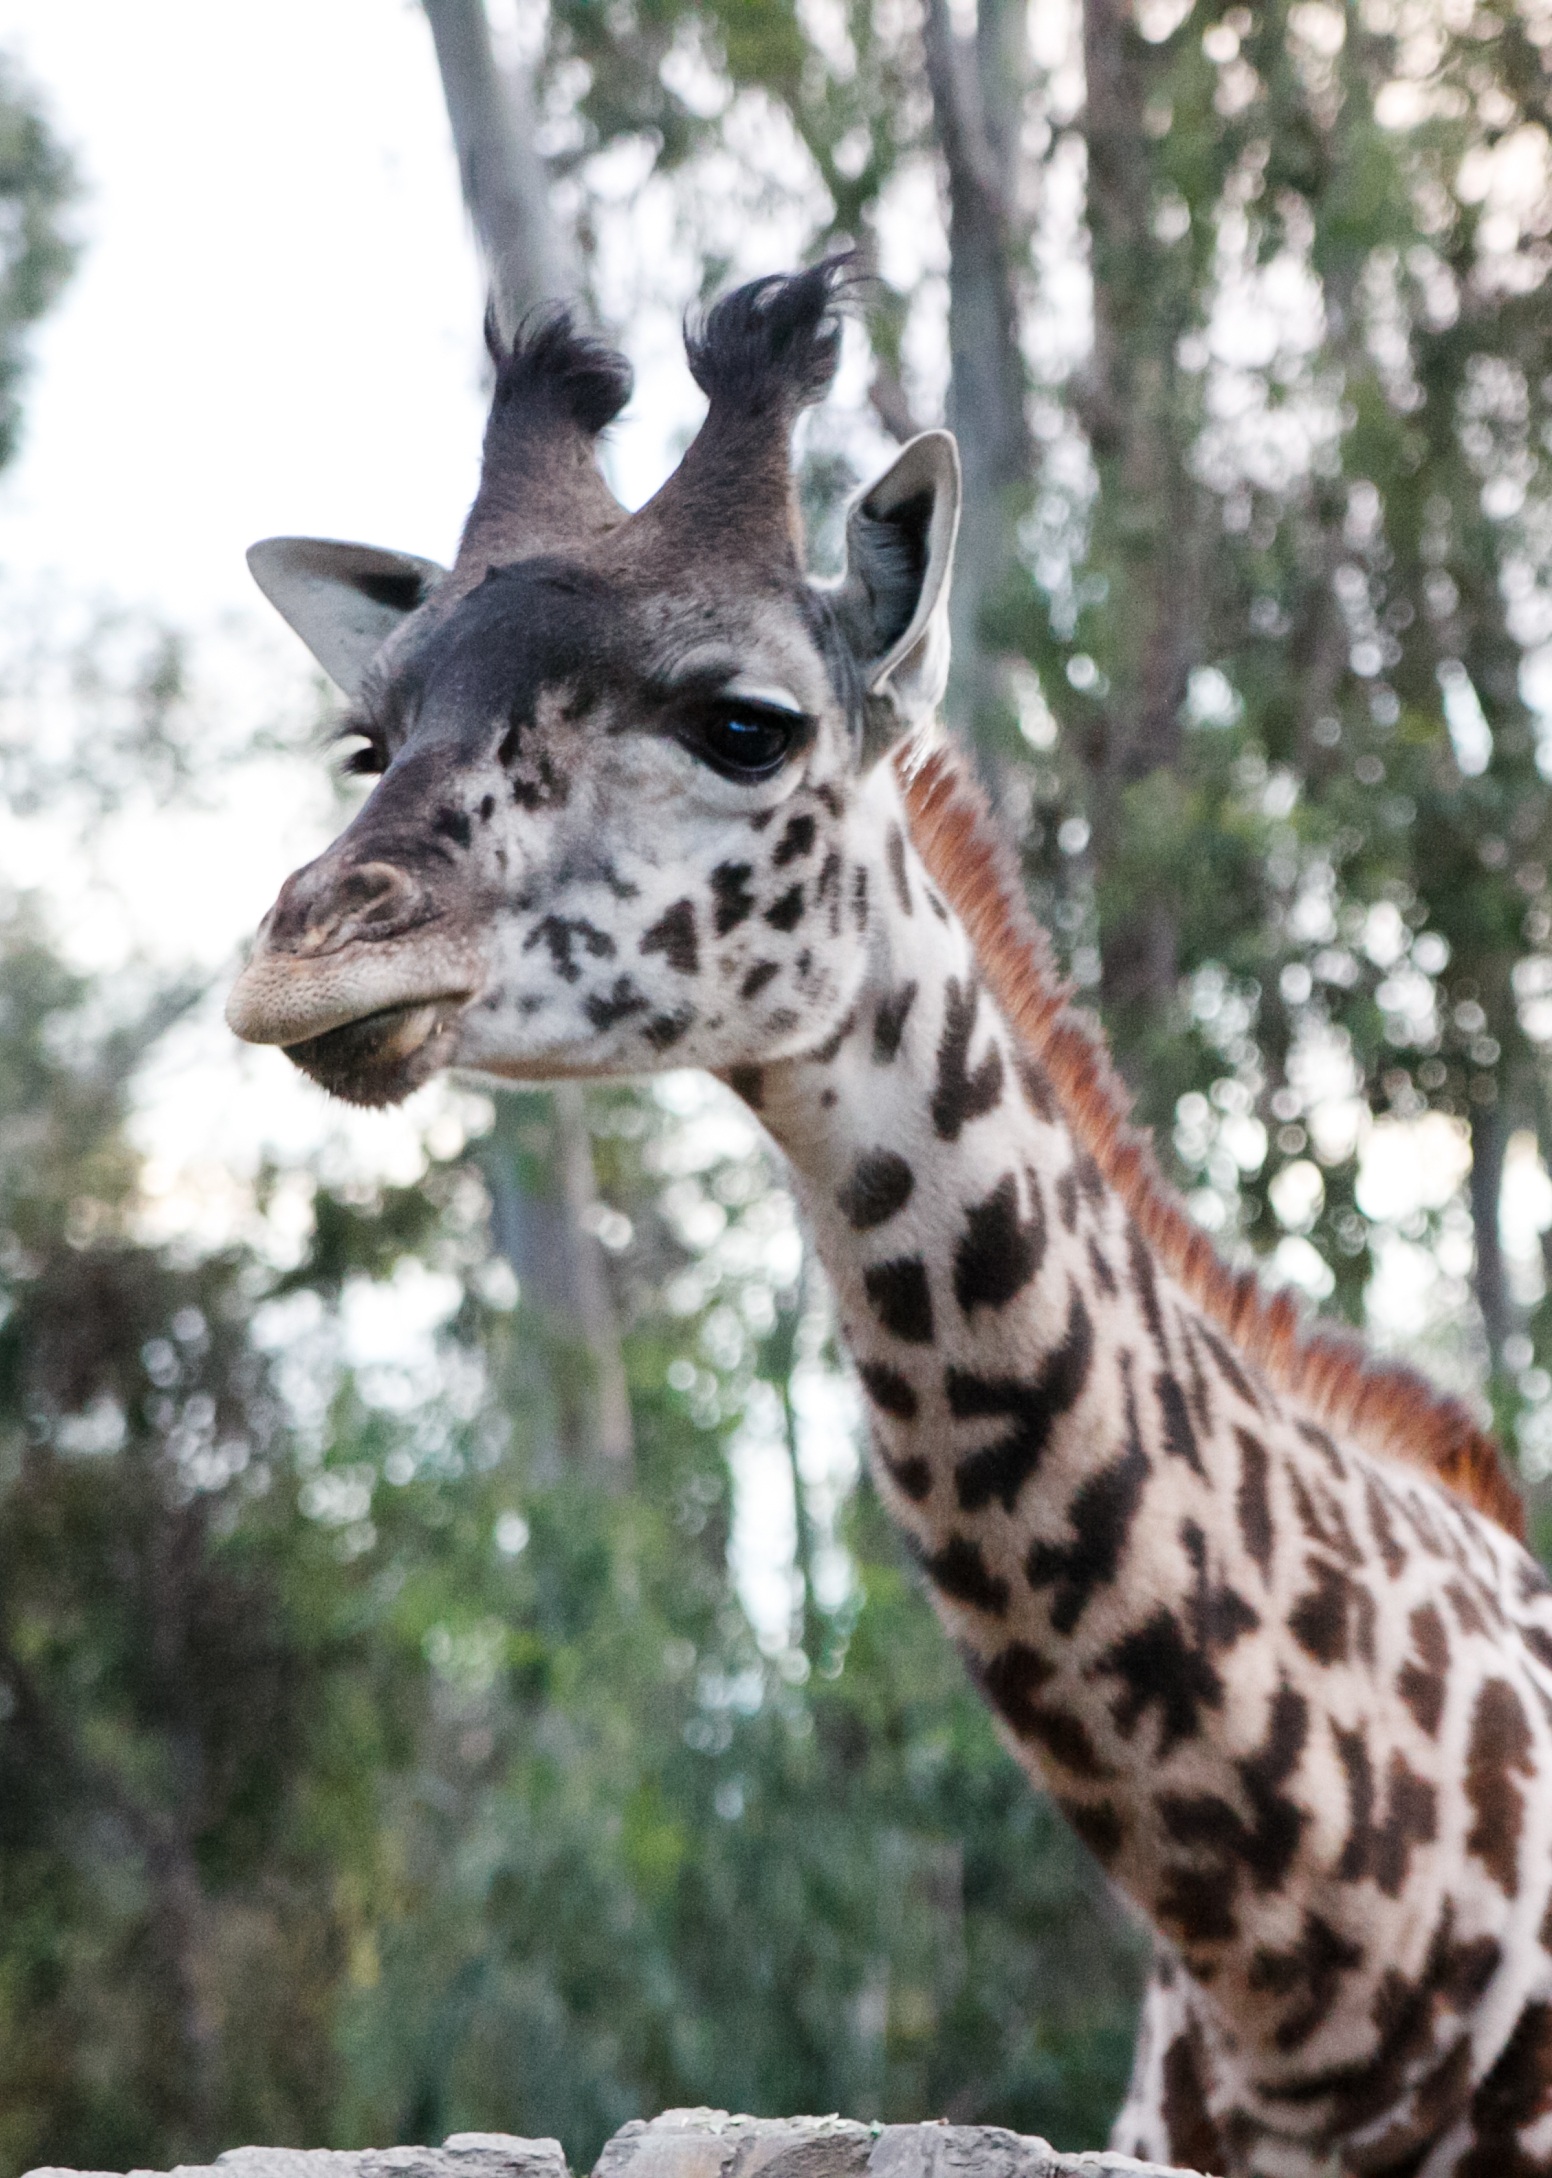
nature, cute, wildlife, wild, zoo, africa, mammal, fauna, giraffe, vertebrate, safari, giraffidae